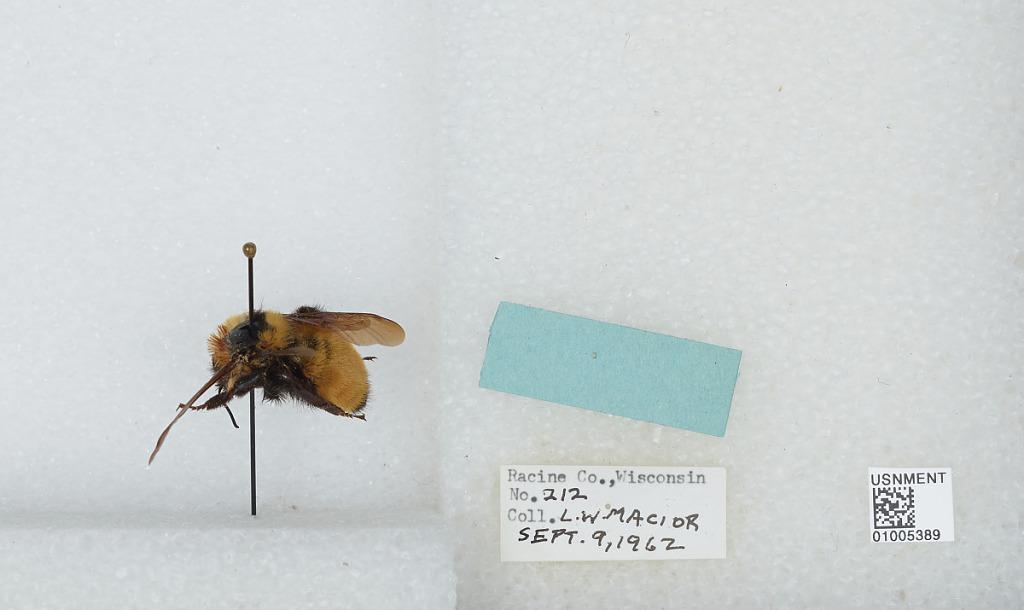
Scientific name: Bombus (Fervidobombus) fervidus fervidus (Fabricius)
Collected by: L. Macior
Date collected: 1962-9-9
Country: United States
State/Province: Wisconsin
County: Racine
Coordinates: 42.78, -87.76